Capital Airlines Flight 300

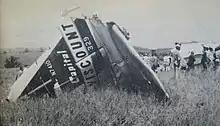
Tail section of Flight 300

The Civil Aeronautics Board (CAB) investigated the accident and released a report on January 9, 1959. It determined that the collision happened during VFR conditions, and that both aircraft would have been in clear cloud free air nine-tenths of the time. The report noted that it is the overtaking aircraft's responsibility to see and avoid a collision. A contributing factor in the accident was that the small size of the T-33 made it difficult to pick up on radar.